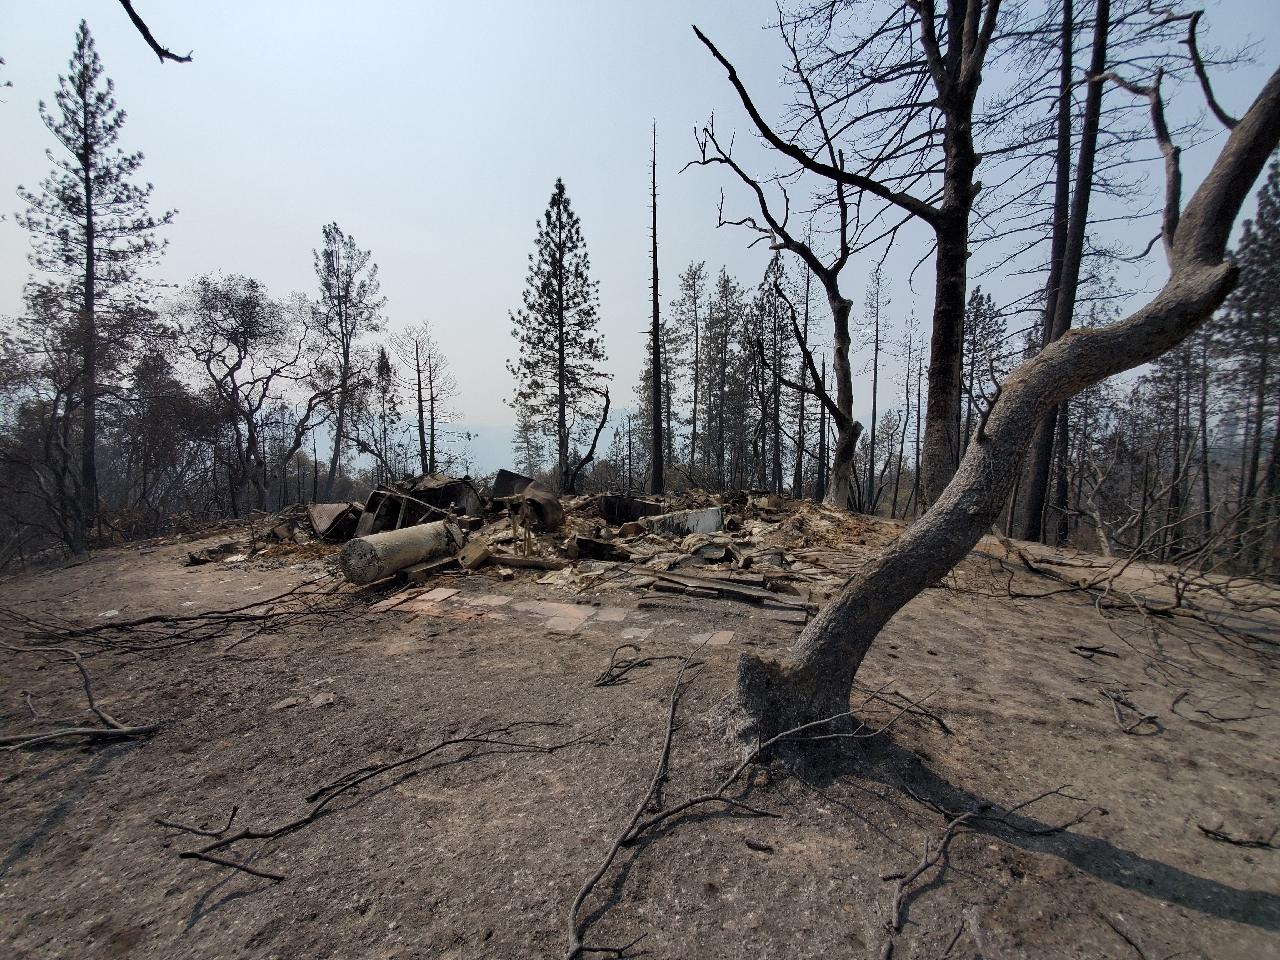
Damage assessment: destroyed